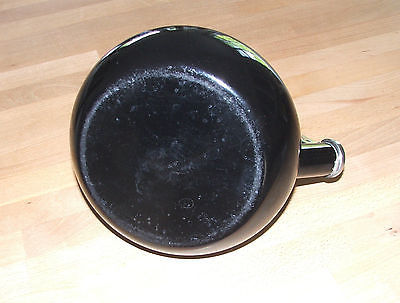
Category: kettle